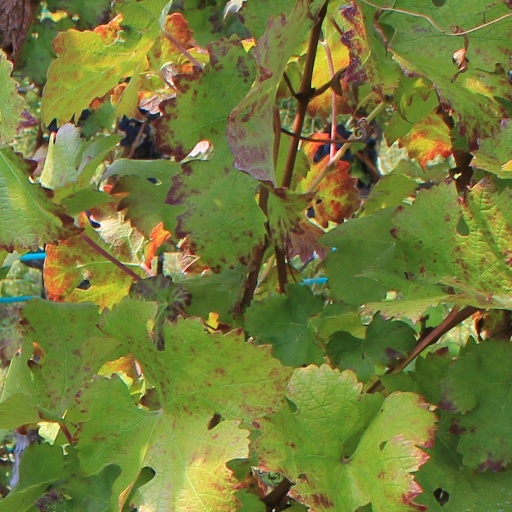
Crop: grape